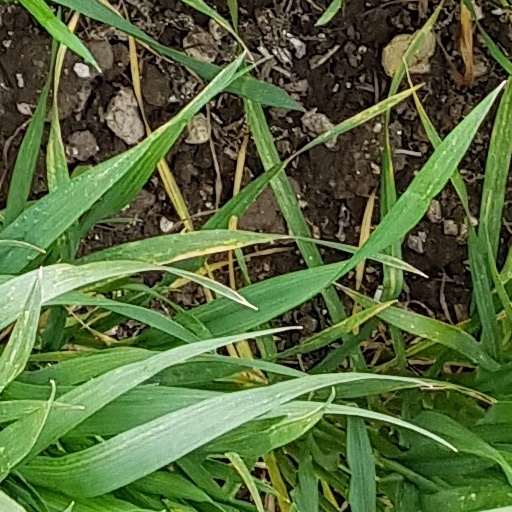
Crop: wheat